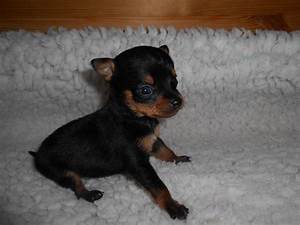
Label: dog